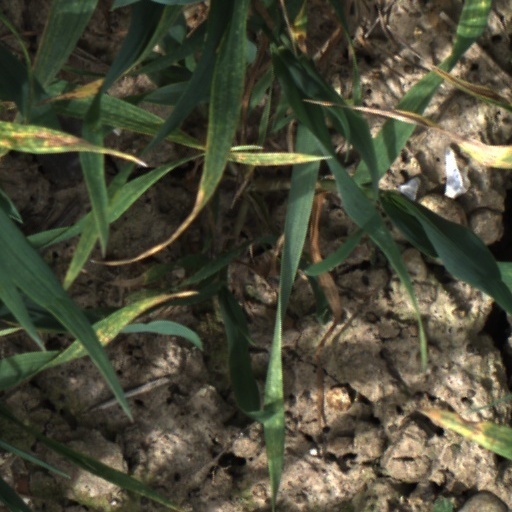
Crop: wheat